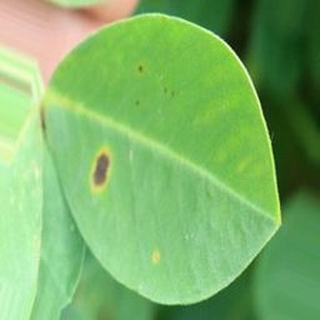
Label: groundnut_early_leaf_spot